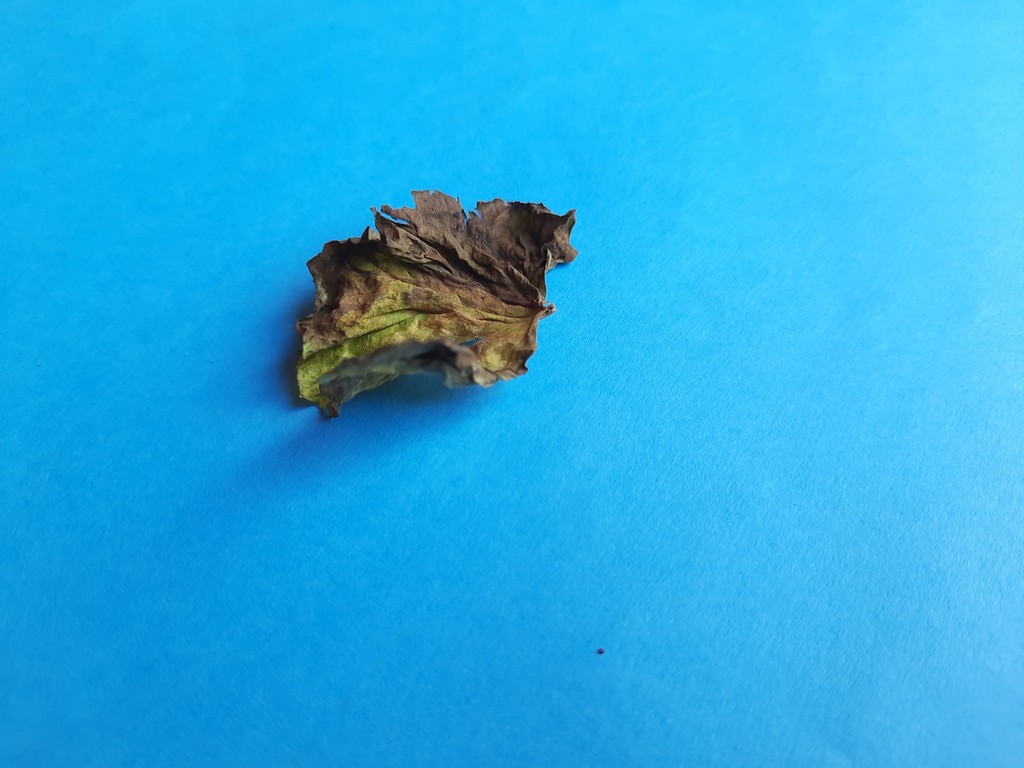
Label: Dried